The Divergent Series: Insurgent

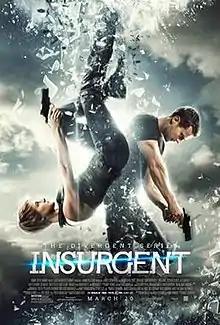
Theatrical release poster

The Divergent Series: Insurgent (simply known as Insurgent) is a 2015 American dystopian science fiction action film directed by Robert Schwentke, based on the 2012 novel "Insurgent", the second book in the "Divergent" trilogy by Veronica Roth. It is the sequel to the 2014 film "Divergent" and the second installment in "The Divergent Series", produced by Lucy Fisher, Pouya Shabazian and Douglas Wick, with a screenplay by Brian Duffield, Akiva Goldsman and Mark Bomback. Schwentke took over from Neil Burger as director, with Burger serving as the executive producer of the film. Along with the first film's returning cast, led by Shailene Woodley and Theo James, the sequel features supporting actors Octavia Spencer, Naomi Watts, Suki Waterhouse, Rosa Salazar, Daniel Dae Kim, Jonny Weston, Emjay Anthony, and Keiynan Lonsdale.